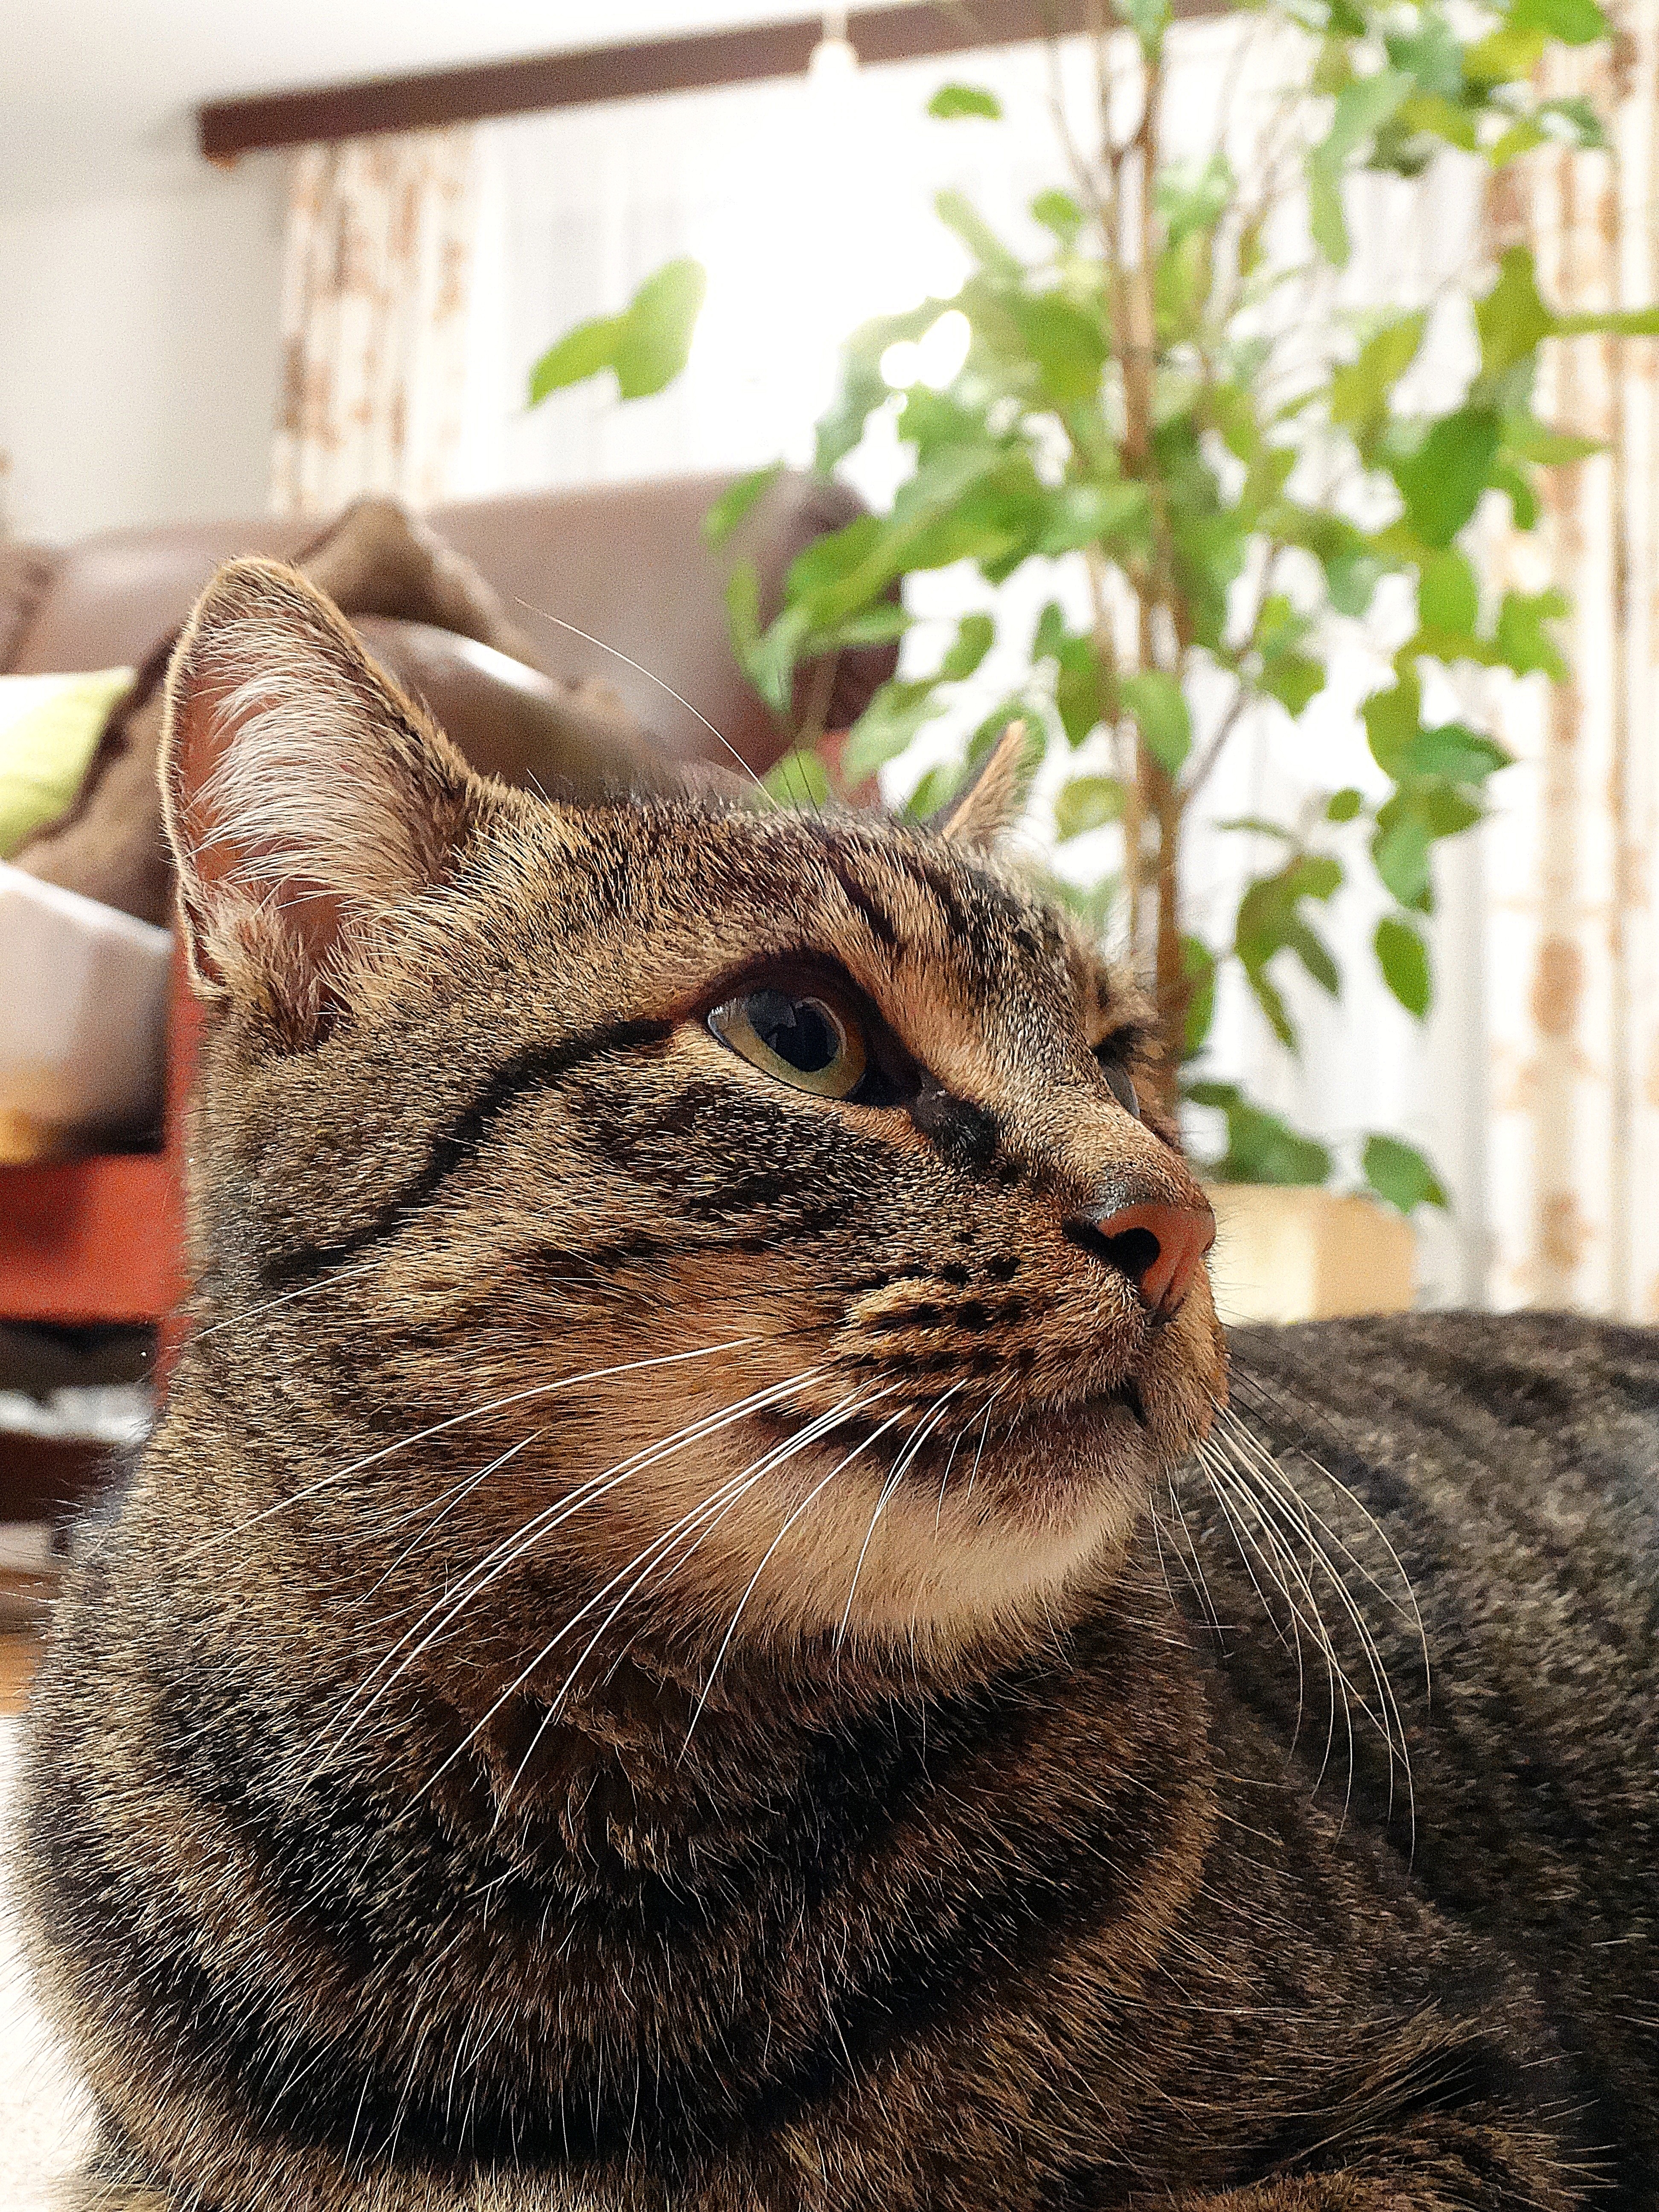
cat, mammal, fauna, pets, nose, whiskers, vertebrate, domestic cat, tabby cat, european shorthair, llatportr, wild cat, small to medium sized cats, cat like mammal, domestic short haired cat